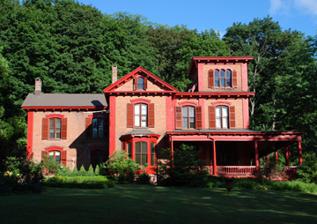
Building: John Thompson House (Highland, New York)
Country: United States of America
Year built: 1851
Building in Highland, New York John Thompson House House in 1998, eastern-facing side General information Architectural style Victorian Italianate Location Highland , New York Coordinates 41°43′5″N 73°57′24″W / 41.71806°N 73.95667°W / 41.71806; -73.95667 Completed 1851 The John Thompson House is one of the best examples of Victorian Italianate style in Ulster County . It is located one-quarter mile from the Hudson River on Maple Avenue in Highland , New York The house was built between 1854 and 1858 by John Thompson (1800–1891) for his wife Electa Ferris (1807–1902) as the family's country home in the Hudson Valley. John Thompson founded the First National Bank of the City of New York in 1863. With his sons, Samuel and Frederick, he founded the Chase National Bank in 1877, a predecessor of the Chase Manhattan Bank . The Thompson family's main house was on 297 Madison Avenue in New York City. The family affectionately called their summer home "The Anchorage". The house across the street from the John Thompson House, also in the Italianate villa style, was a wedding gift by John Thompson to his niece. Design and architecture The Anchorage is built in the Victorian Italianate villa (also known as Tuscan Villa Revival) style of designer Andrew Jackson Downing , an American landscape designer, horticulturist and writer of American architecture, who lived just down the Hudson River in Newburgh, New York . Andrew Jackson Downing's grand country designs with their highly decorated interiors were popular among wealthy American socialites of the Victorian Age. The house has been maintained as originally built with updates for modern amenities such as electricity. Veranda added in 1904. Significant exterior design features include a Belvedere tower with elongated windows on three sides with views of Poughkeepsie, NY across the Hudson River. The Hudson River is now visible from the tower only in the winter when the trees have lost their leaves. Its broad verandas overlook multiple gardens that so often graced the grounds of country villa homes. The wrap-around porch is thought to have been added in 1904. The house has sixteen rooms, five on the first floor, eight on the second, and three on the third. The five first-floor rooms are nearly twelve feet high. Seven of the ten fireplaces are made of sculpted imported Italian marble. Ten fireplaces provide heat during the spring and fall months while the house's northern orientation and double-brick walls provide protection from the summer heat. The rooms are decorated with ornate scroll and designed plaster. The center chandeliers in four rooms are surrounded by large plaster medallions. The large paneled doors are painted with wood grain, a common feature of ornate homes of the period, and are surrounded by 10-inch-wide (250 mm) moldings. The entry-way has a large marble floor and rounded staircases with scroll work on the side. The stairwell includes an arched niche built to hold decorative art. Four-Tier Victorian Chandelier. A massive four-tier brass Italian gasolier (chandelier) in the living room is decorated with grape clusters that turned on the gas and women that hold up the glass globes. The chandelier is similar to one at Victoria Mansion (aka the Morse Libby House), in Portland, Maine. The lighting was originally gas and has since been converted to electricity. The house's eight-foot double-hung windows contribute to the vertical Victorian design. The windows on the first floor include solid-wood interior folding shutters that fit into side pockets when folded in to let in the natural light. This innovation was added during the Victorian era to meet the preferences of the period to keep rooms dark and the thick walls made closing exterior shutters difficult to close. Carriage House, 1851. The house was originally accompanied by a wood-frame gate house, stone barn and stone carriage house with a carriage pit to fix the underside of the carriages. The Thompson's gardener lived in a carriage apartment above the garage. The grounds have since been subdivided. The main house sits on 4.5 acres (18,000 m 2 ) and continues to be paired with the garage and gardener's apartment, while the barn and gate house have since been converted to single-family houses. Grounds While the property upon which the house was built was deeded to Electa in 1864, additional property from the house to the Hudson River was deeded in 1876. The Thompson family enjoyed riding horses along bridle paths on the property that led to a bluff overlooking the Hudson. The grounds were extensive, which was typical of Italianate villas of the time. More than 100 years later in 1975 over twenty-five types of trees including a 40-foot (12 m) larch tree, a deciduous fir, were visible from the veranda. The larch tree was later hit by lightning and fell in the 2000s. Many trees have remained and others added, including pear, cherry, peach and apple trees. Also on the grounds are blueberry, gooseberry, raspberry and currant bushes for picking. One of the many gardens was used to raise vegetables. The Grange Notes of the town of Lloyd touted the farming skills of Maud Adams, a resident in the early 1900s, citing "the great variety of vegetables, finest pumpkins and squashes, and a field of corn stalks 12 feet (3.7 m) high. Thompson Grove, the property between the house and the in-ground pool, served as local town gatherings. It was there that the centennial of the ratification of the Constitution of the United States was celebrated on August 1, 1888. John Thompson delivered an address at the event. Multiple springs, managed by French drains throughout the property, feed into a 40-foot (12 m) circular stone in-ground pool that continues to provide refreshment on hot summer days. Residents and history From 1851 to 1957, over 100 years, five generations of the Thompson family either summered or lived year-round at the Thompson House: (1) John and Electa Thompson including children Eudora, Samuel and Federick; (2) Frederick and Eudora (Thompson) Adams, including children Frederick and Elinor; (3) Frederick T. and Maud Adams [later Patrick and Maud (Adams) O'Rourke, including daughter Mollie]; (4) Mollie O'Rourke, including daughter Patricia; (5) Patricia O'Rourke Welch. John Thompson and Electa Thompson built the house in 1851 on land deeded to Electa by her father, Solomon Ferris (1776–1860). Electa's father and mother, Lydia Ferris (1775–1870), were natives of Highland and are buried on the Ferris Ground, Ulster County John met Electa at a camp meeting at Thompson Grove on Maple Avenue, at that time owned by her father Solomon. John and Electa married in 1829 and had one daughter, Eudora Thompson (1832-?) and two sons, Samuel C. Thompson (1834–1884), and Frederick Ferris Thompson (1836–1899). Electa provided John the money to establish the First National Bank (see above). John and Electa were generous benefactors of the Highland area. In 1872 Electa gave the funds necessary to build Holy Trinity Episcopal Church on Lower Grand Street, Highland, NY. Before living on Maple Avenue John and Electa bought a farm north of Highland at what is known now as West Park, NY. While living at the farm Electa gave West Park, NY its name. Samuel Thompson served as the first president of the Chase National Bank until his death in 1884. In 1855 he was appointed as engineer-in-chief to the military staff of the New York State Governor, the Hon. Myron Holley Clark. He later served as director of the Pacific Mail Steamship Company, the Municipal Gas Company of New York, and the Panama Railroad. In 1891, Frederick Thompson succeeded his father as president of Chase National Bank. Frederick served as a trustee of Williams College in Williamstown, MA, where he attended college ('56), and Vassar College (1885–1899) in Poughkeepsie, NY just across the Hudson River. Frederick was known on the Vassar College campus as "Uncle Fred" where he gave the funds to build The Thompson Library. The library continues to serve as the college's main library. In 1892 Frederick F. Thompson built his own summer home, the much larger Sonnenberg  in Canandaigua, NY. Frederick married Mary Clark, the daughter of New York State Governor Myron H. Clark. They did not have children. Eudora Thompson married Francis G. Adams, both of whom are listed in the New York Social Register. They had two children: Frederick T. Adams and Elinor Adams. Frederick Adams married Maud Witherbee of Massachusetts who were also listed in the New York Social Register and summered in the John Thompson House. They kept their motor yacht, "Saladin," at the local marina. Maud Adams was one of the founders and a major benefactress of the Highland Free Library. She was also an active suffragette and pioneer in the Montessori method of teaching. After Frederick's death, Maud married Patrick O'Rourke in 1920. They closed the home in 1923 and moved to San Diego, CA. Along with Patrick, Maud continued her philanthropy in San Diego by establishing the Zoological Institute for the education of children and an administration and entrance center for the San Diego Zoo. They continued to own the home until her death in 1937. Residents after 1937 included 1938-1950: Mollie O'Rourke (1881–1950); 1951-1957: Patricia O'Rourke Welch, daughter of Patrick and Mollie O'Rourke; 1958 - 1971 L. Stephen (1914 - 2006) and Beth (Salisbury) Juillerat (1937- ); 1971-2011: Loyd E. (1939–2007) and Cynthia H. Lee (1940-); and 2011-: Berry DeJuan Stroud (1959-) and Debra Stroud (1959-). References